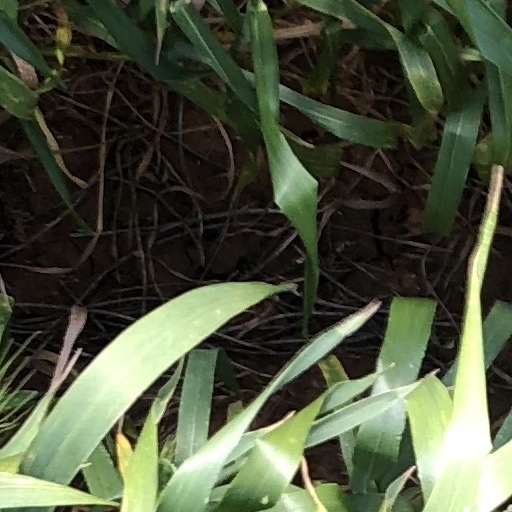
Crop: wheat